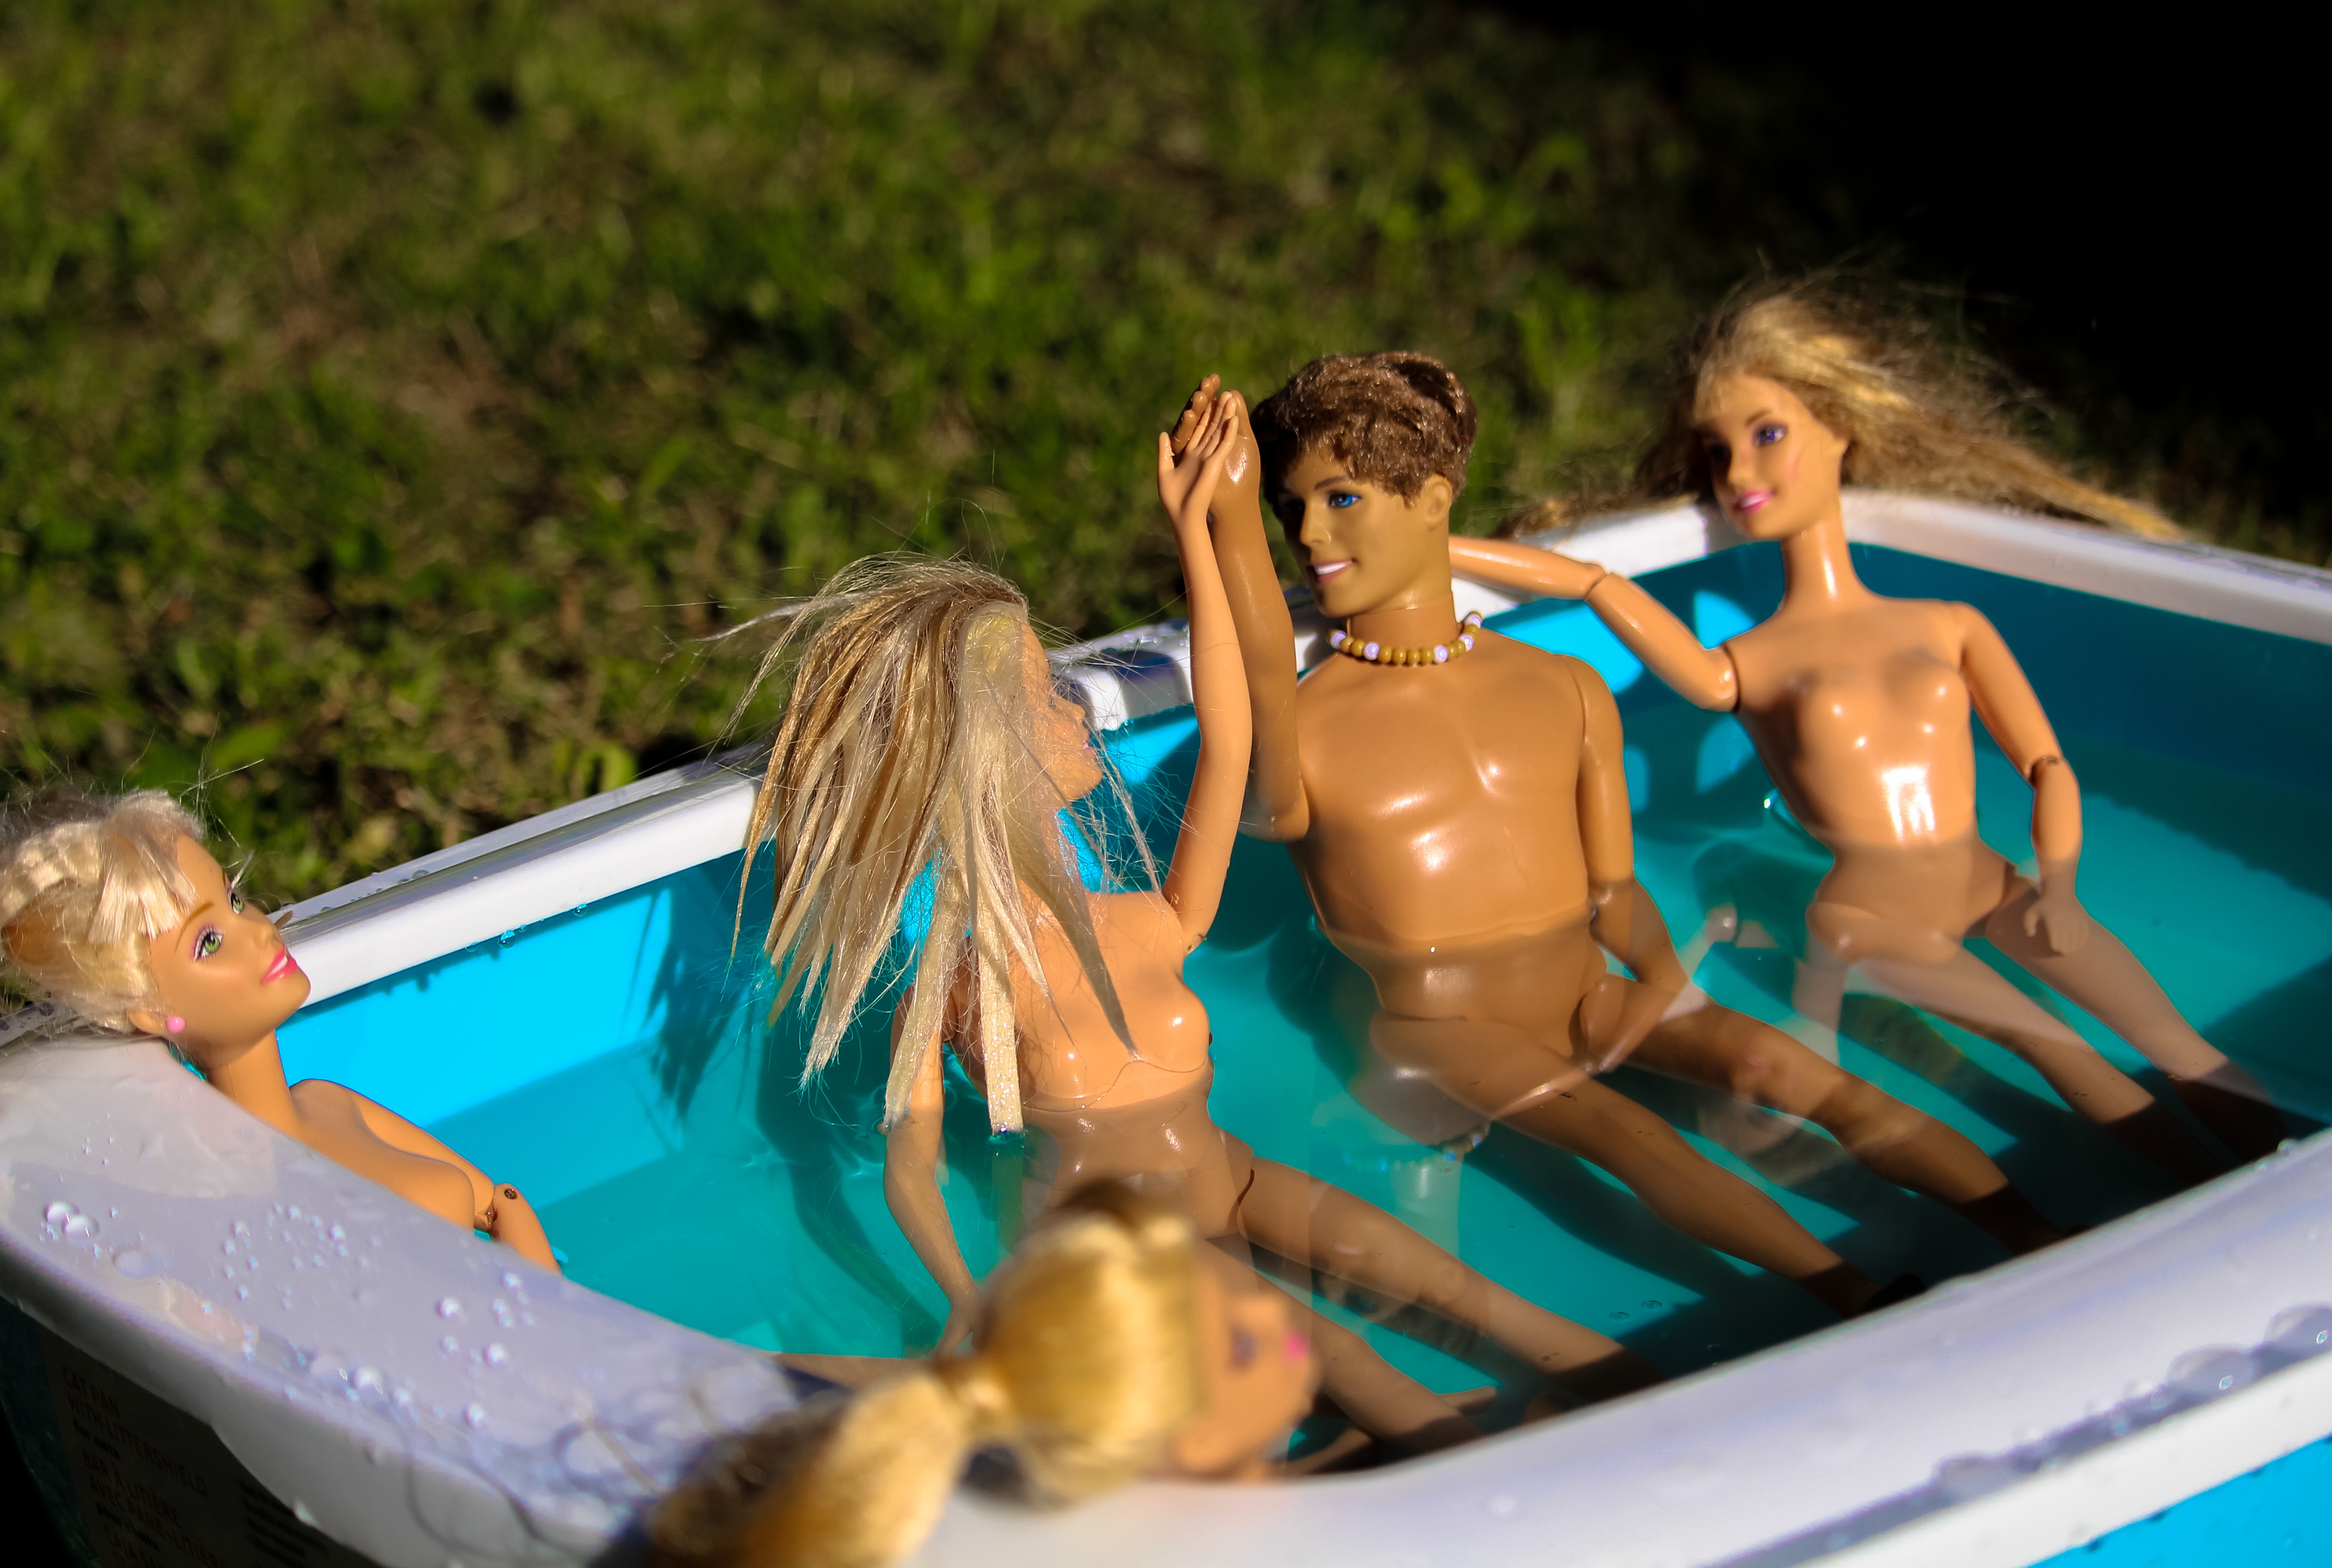
play, vacation, recreation, amusement park, swimming pool, leisure, fun, water park, games